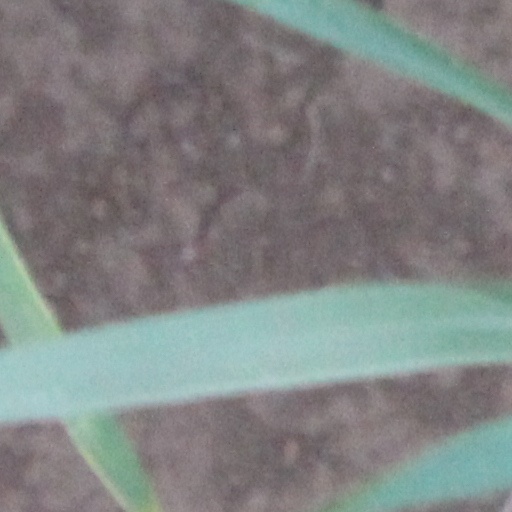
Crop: wheat